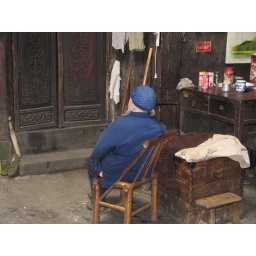
An old woman sitting in her old house